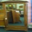
Label: wardrobe